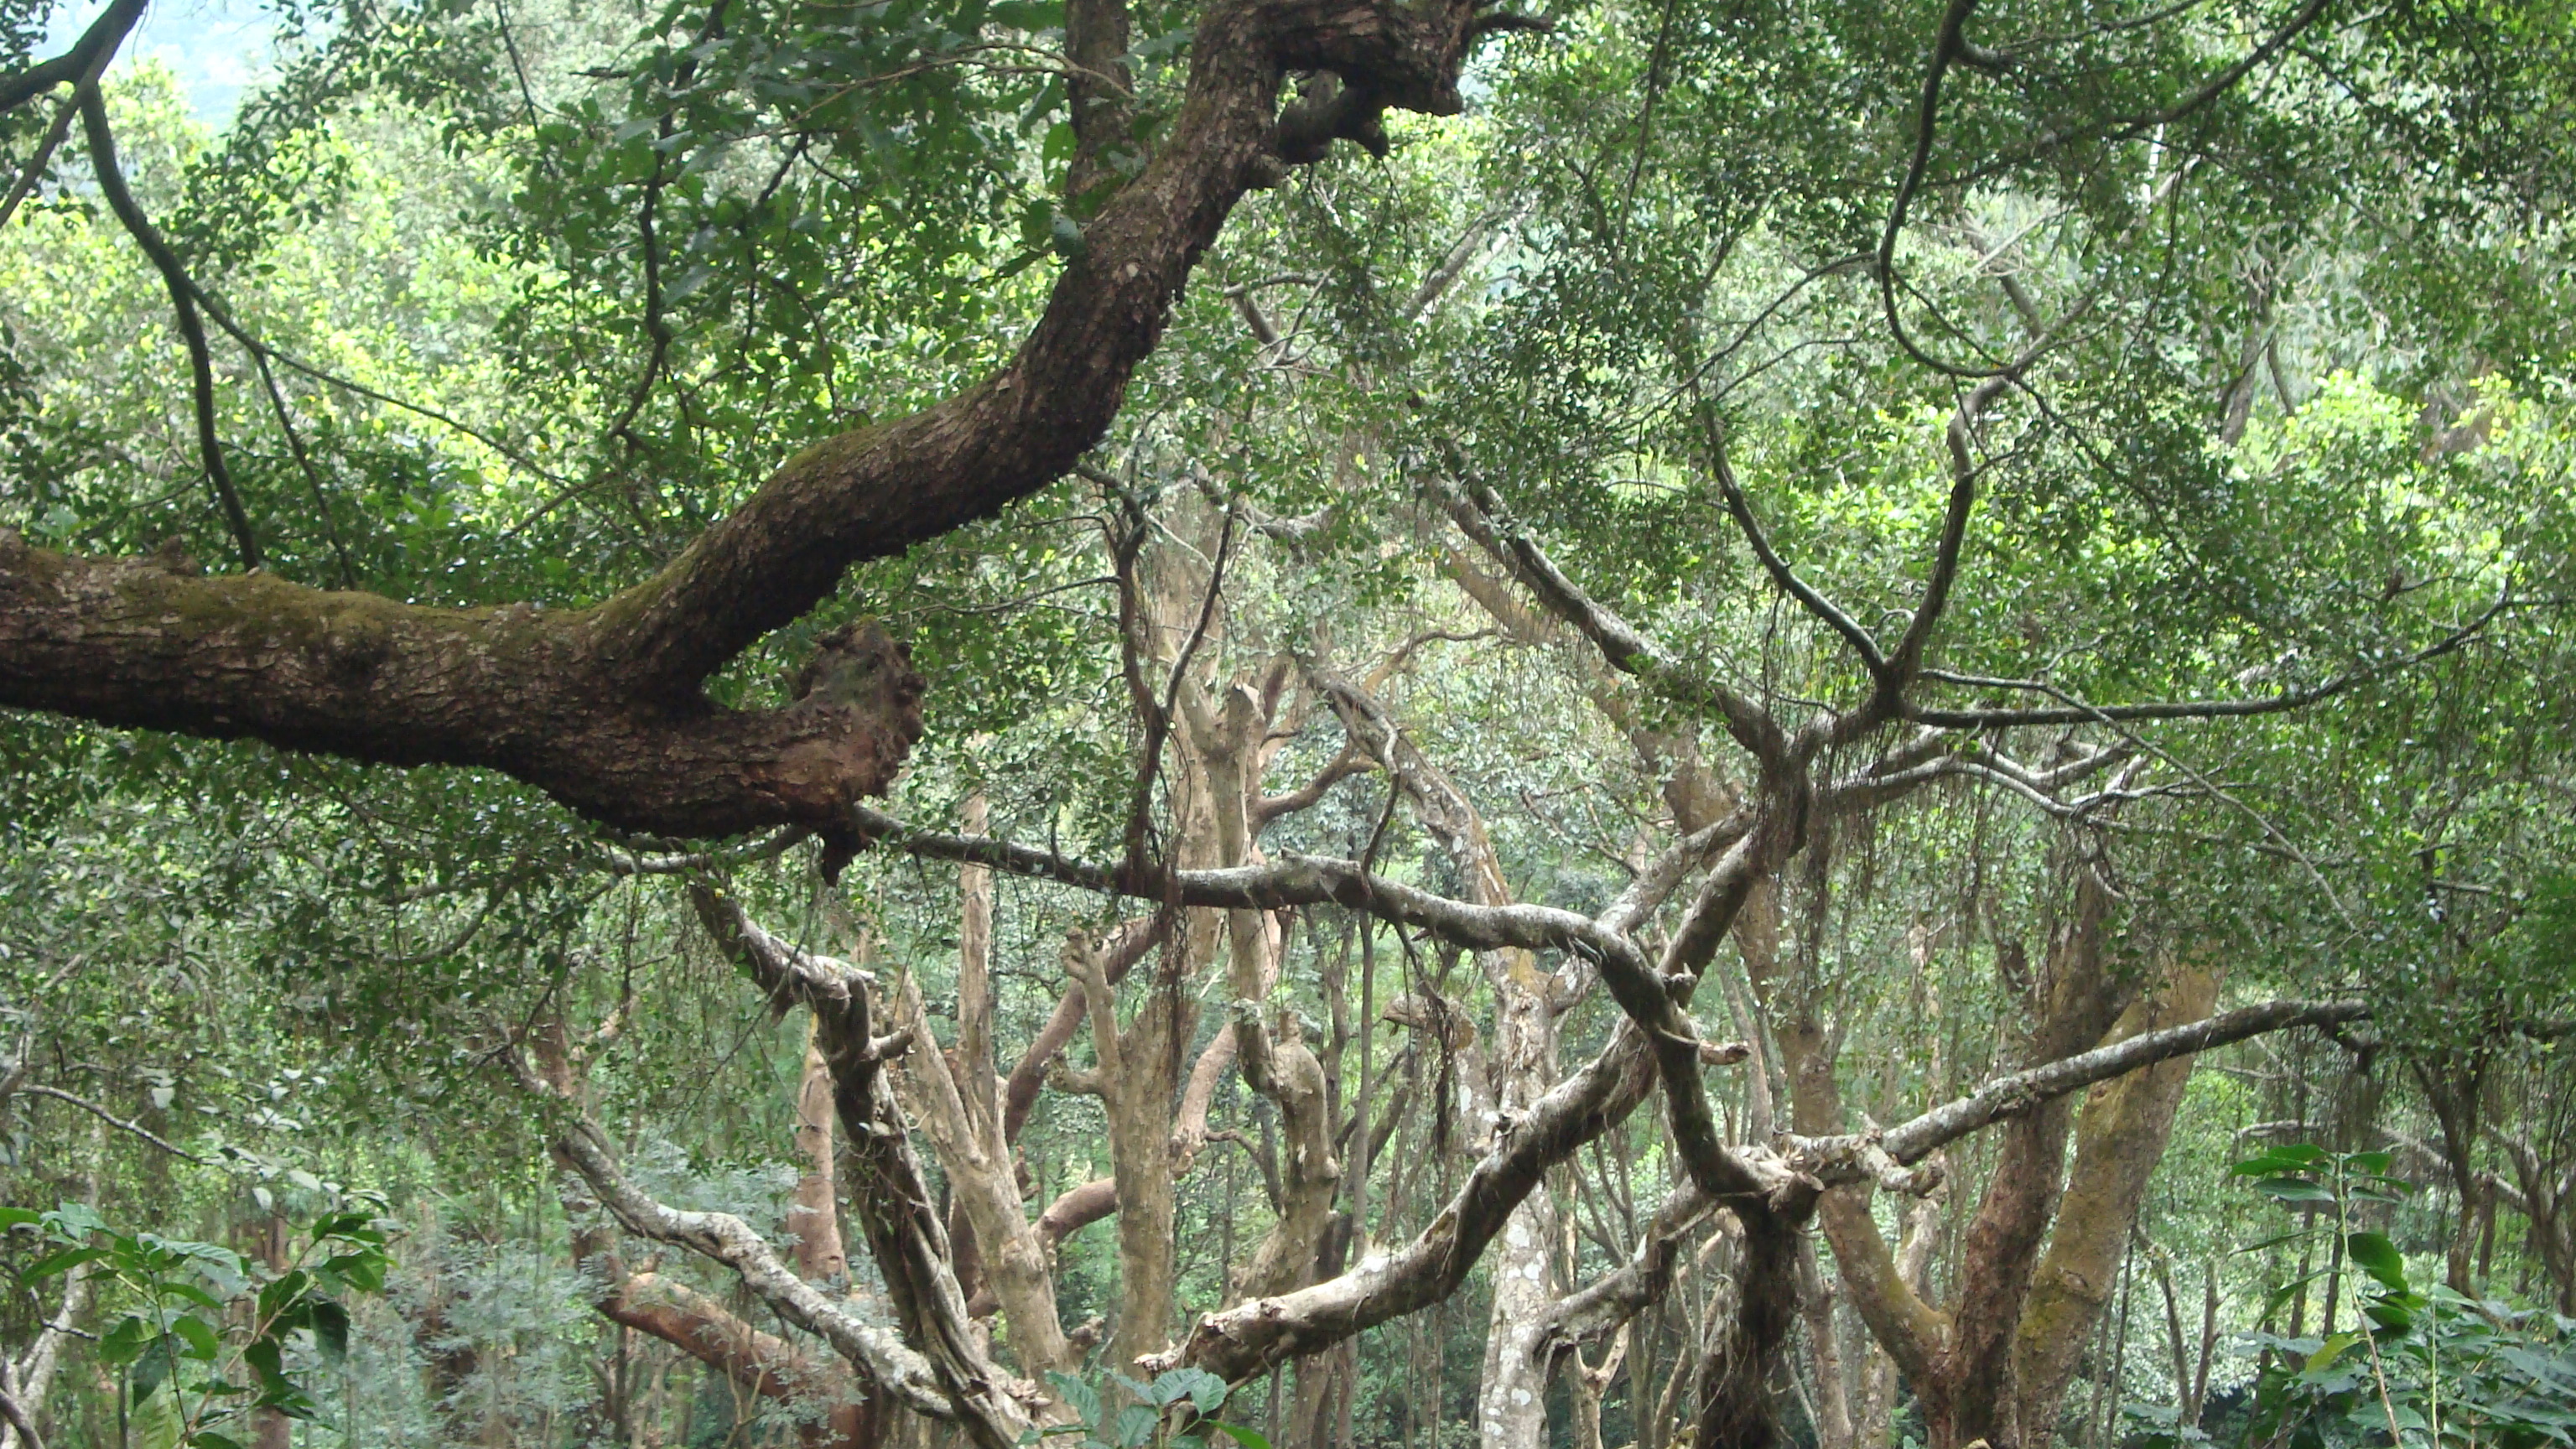
tree, forest, grass, branch, plant, trunk, wildlife, jungle, flora, vegetation, rainforest, deciduous, woodland, ecosystem, nature reserve, biome, old growth forest, temperate broadleaf and mixed forest, shrubland, plant community, valdivian temperate rain forest